Haydn Llewellyn Davies

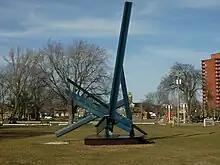
"Algoma Blue", Art Gallery of Algoma sculpture park

Haydn Llewellyn Davies (11 November 1921 – 24 March 2008) was a Welsh-born Canadian artist known for his large constructivist sculptures which stand outside many public buildings across Canada.